The Crippled Masters

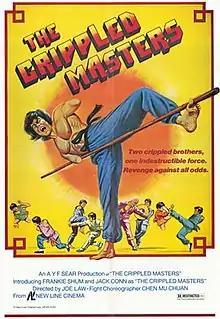
American theatrical release poster

The Crippled Masters (天殘地缺, Hanyu Pinyin: Tiān cán dì quē) is a 1979 Hong Kong martial arts film directed by Joe Law. The film stars disabled martial artists Jackie Conn and Frankie Shum as two men, one without arms and another with withered legs, who train in kung fu and seek revenge upon the teacher who made them disabled.